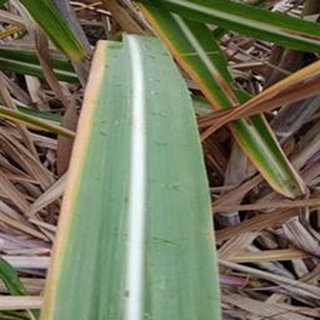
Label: sugarcane_yellow_leaf_disease